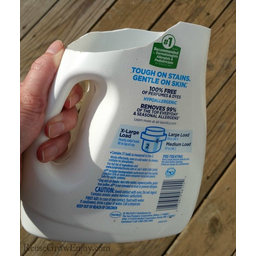
Label: plastic